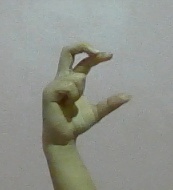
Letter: thal